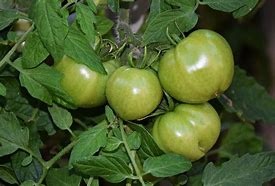
Label: tomato